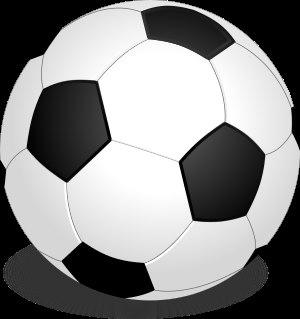
Ce lexique du football recense les termes et expressions techniques propres au football.